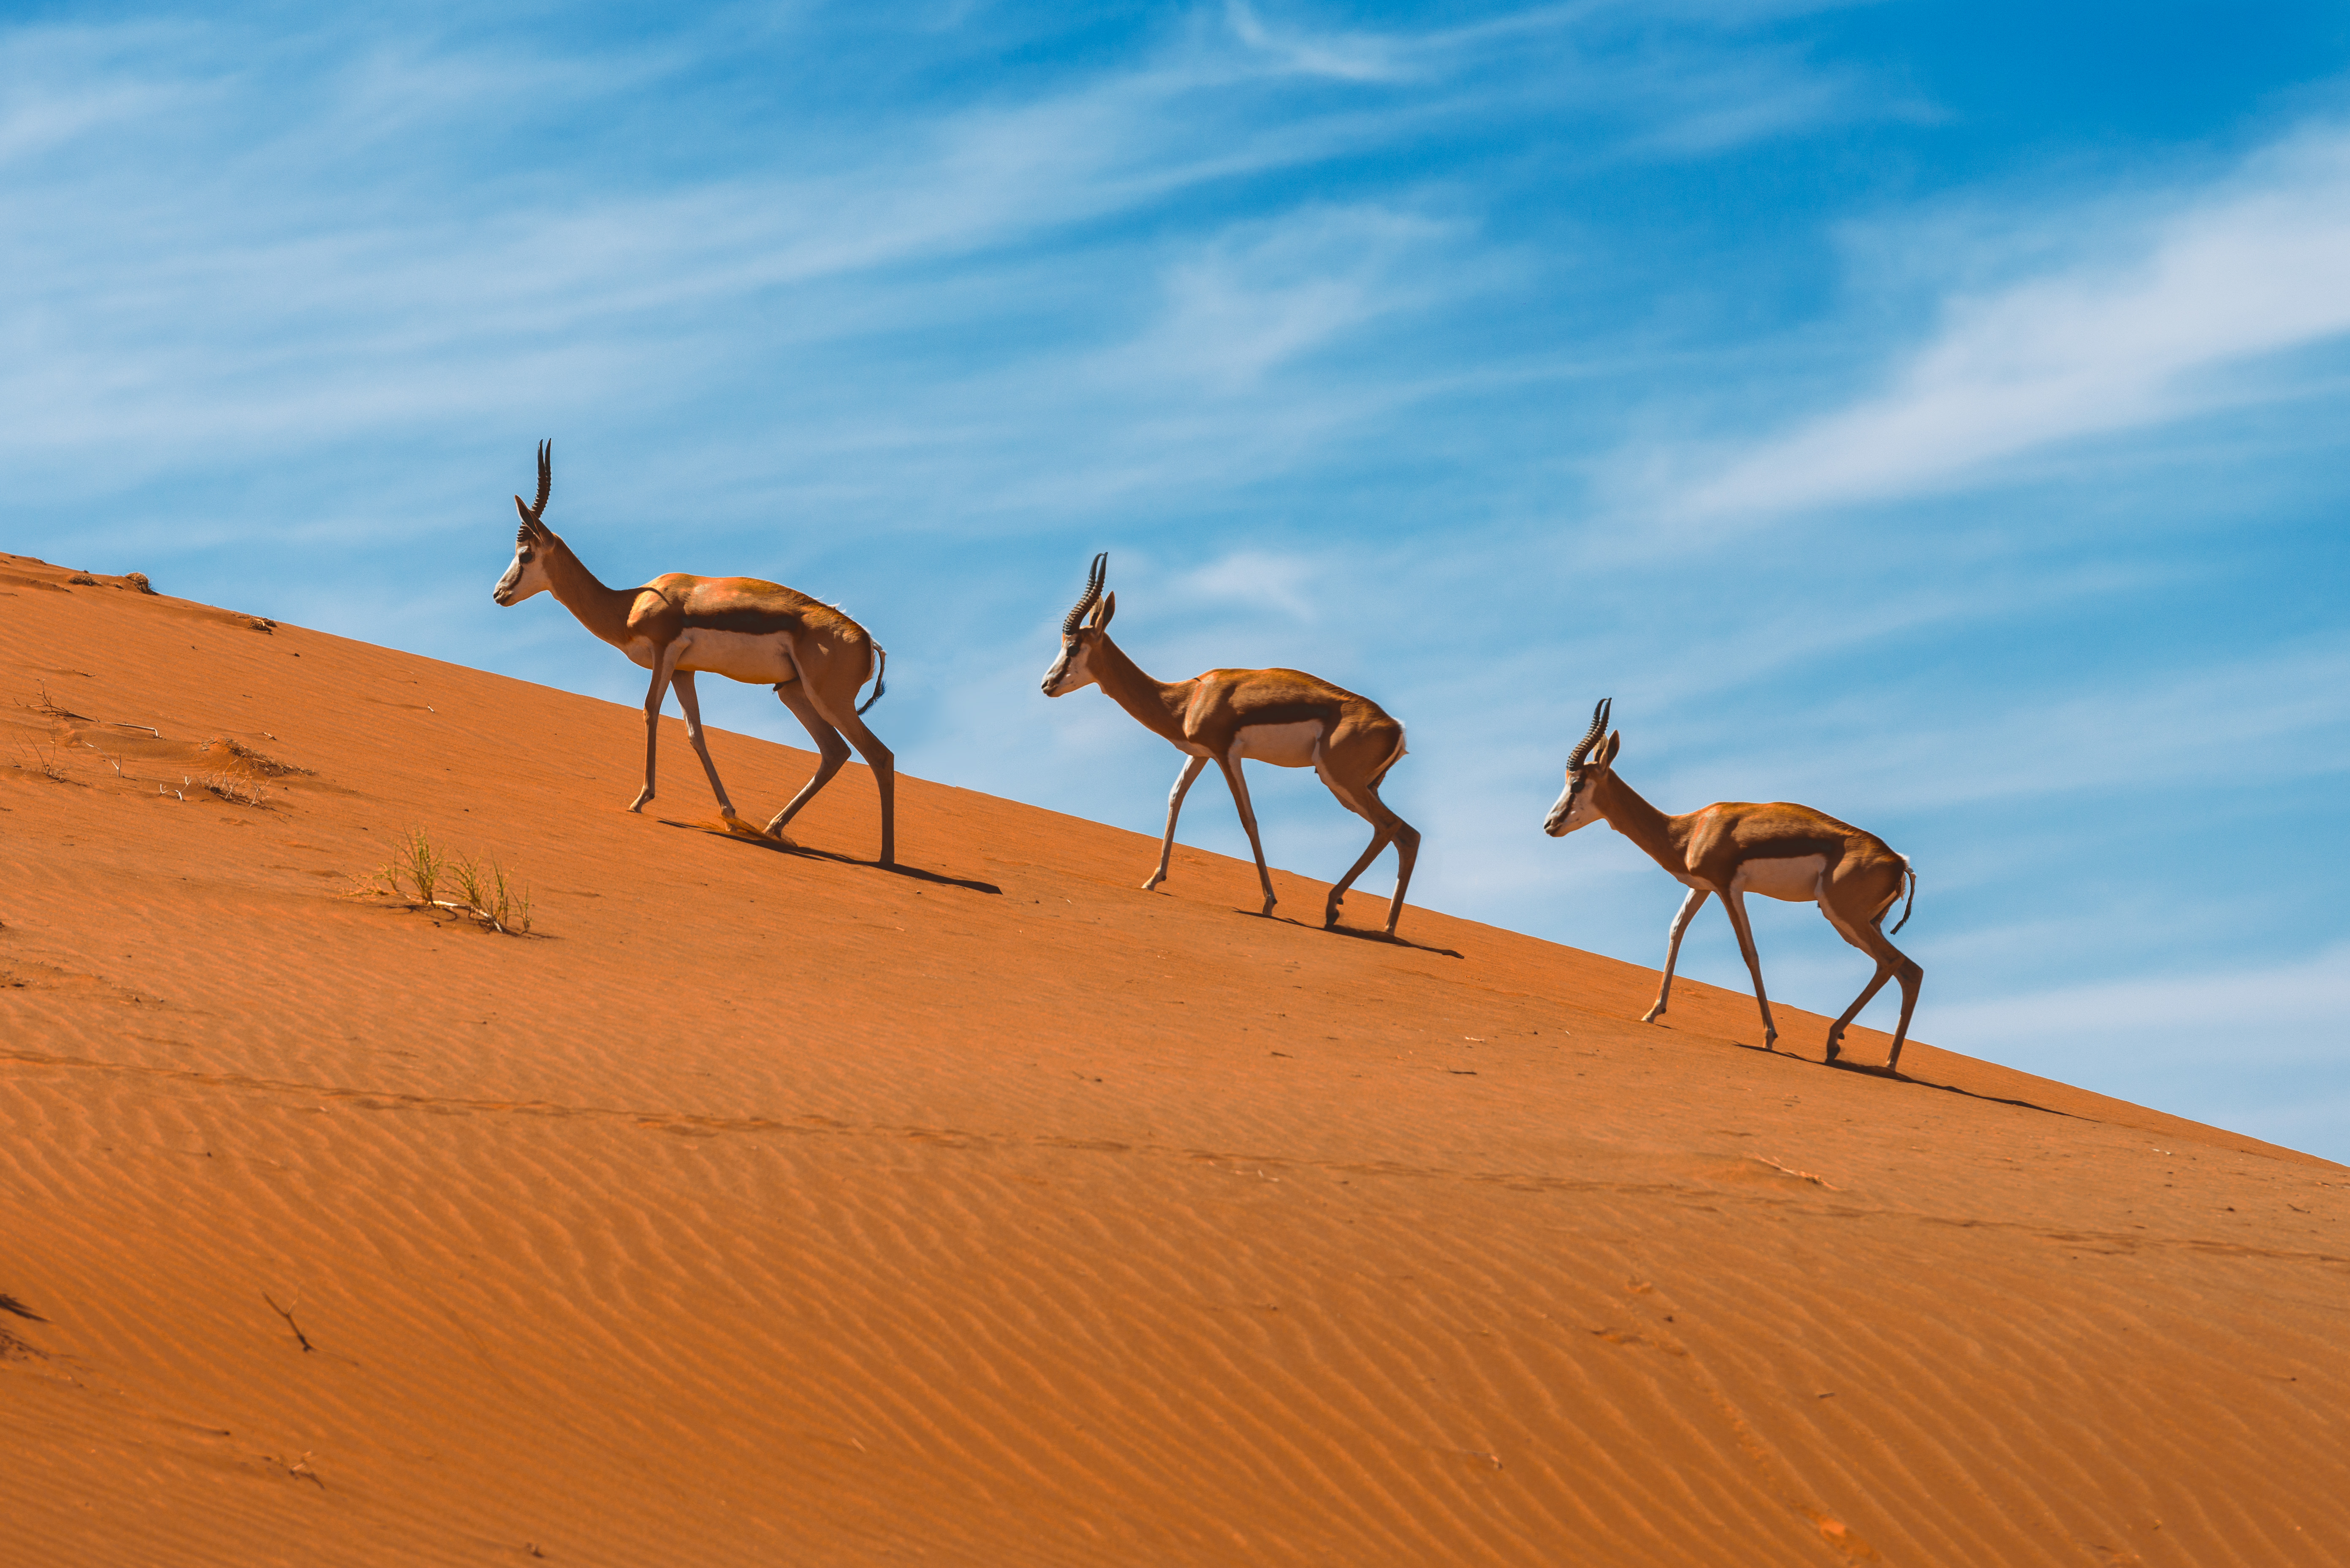
africa, desert, natural environment, sand, camel, aeolian landform, camelid, dune, arabian camel, landscape, wildlife, sky, sahara, ecoregion, erg, fawn